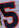
Number: 5